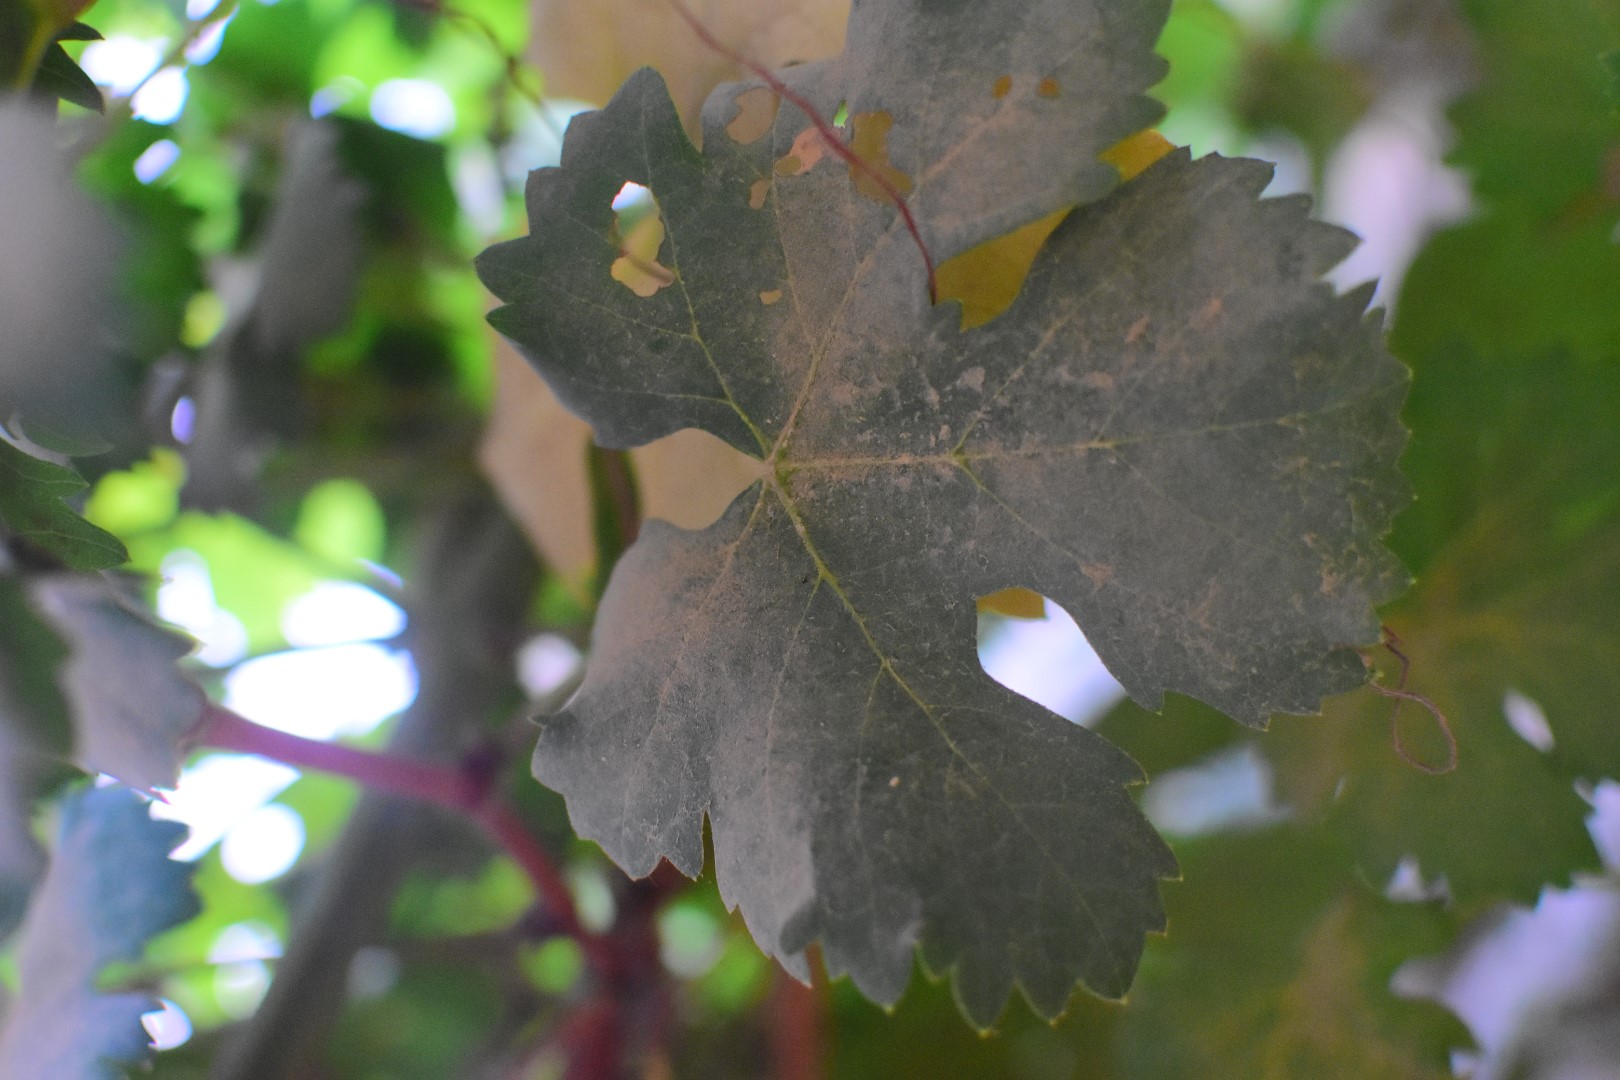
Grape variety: Aswud Balad